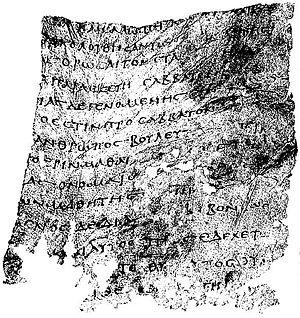
Le Diatessaron, littéralement « à travers quatre », est une harmonie des Évangiles écrite en syriaque vers l'an 170 de notre ère au IIᵉ siècle. Il est aussi connu sous le nom Evangelion Damhalte ܐܶܘܰܢܓܶܠܝܳܘܢ ܕܰܡܚܰܠܛ̈ܶܐ.